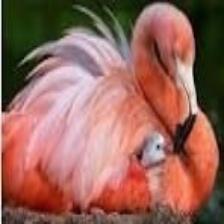
Species: AMERICAN FLAMINGO
Scientific name: PHOENICOPTERUS RUBER